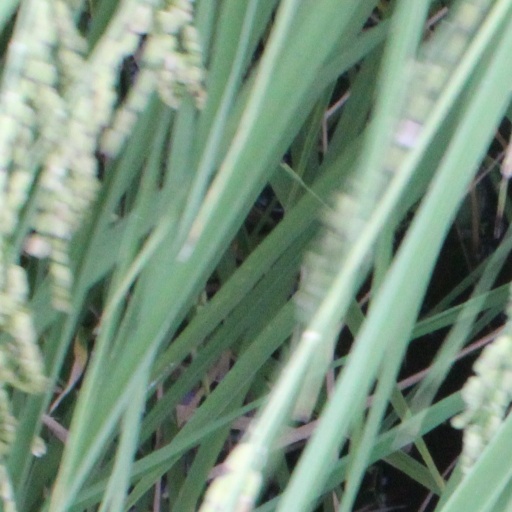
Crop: rice